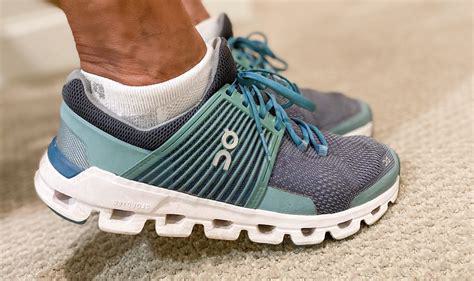
Brand: ON
Model: Cloud 5